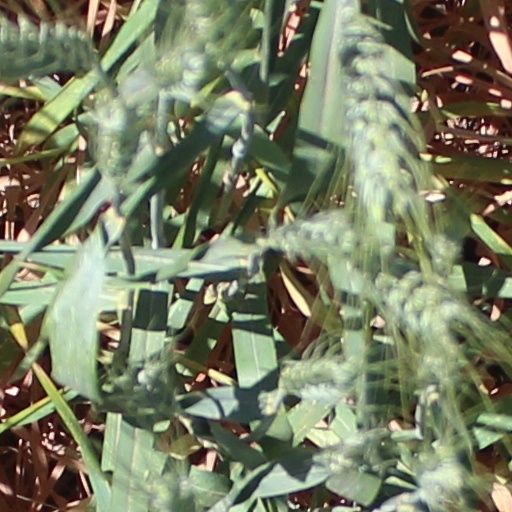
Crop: wheat